Sergey Treshchov

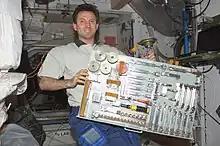
Sergei Treshchov holds a pallet containing various tools in the "Unity" node on the ISS.

Treschov performed his first and only career spacewalk on August 26, 2002. The start of the spacewalk was delayed because of an air leak in the sealed hatches between the "Pirs" airlock and the "Zvezda" module. The problem was easily corrected but took Treshchov and fellow cosmonaut Valery Korzun almost a half-hour to step through the procedures and get ready to go outside. Despite the late start at 05:27 UTC, the two spacewalkers finished everything assigned to them on this spacewalk. Wearing Russian Orlan spacesuits Treschov and Korzun installed a frame on the outside of the "Zarya" module to house components for future spacewalk assembly tasks. They installed new material samples on a pair of Japanese Space Agency materials exposure experiments housed on the outside of "Zvezda". They installed devices on "Zvezda" that will simplify the routing of tethers during future assembly spacewalks. The two spacewalkers also improved future station amateur radio operations by adding two ham radio antennas on "Zvezda". The spacewalk was staged from the "Pirs" docking compartment airlock and lasted 5 hours and 21 minutes.